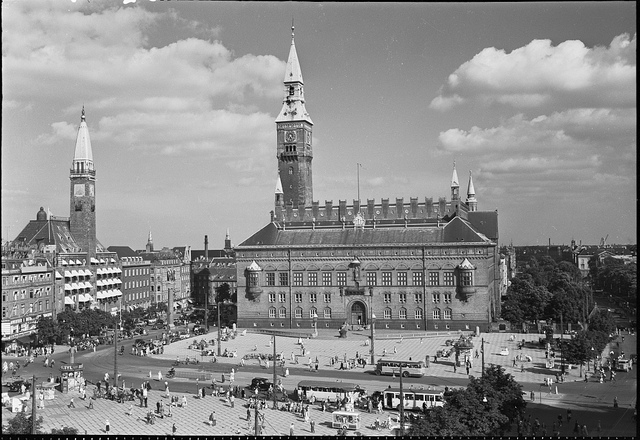
user: Given an image and a question. Answer the question in a short answer. Question: The open area pictured here is known as what? Short Answer:
assistant: courtyard